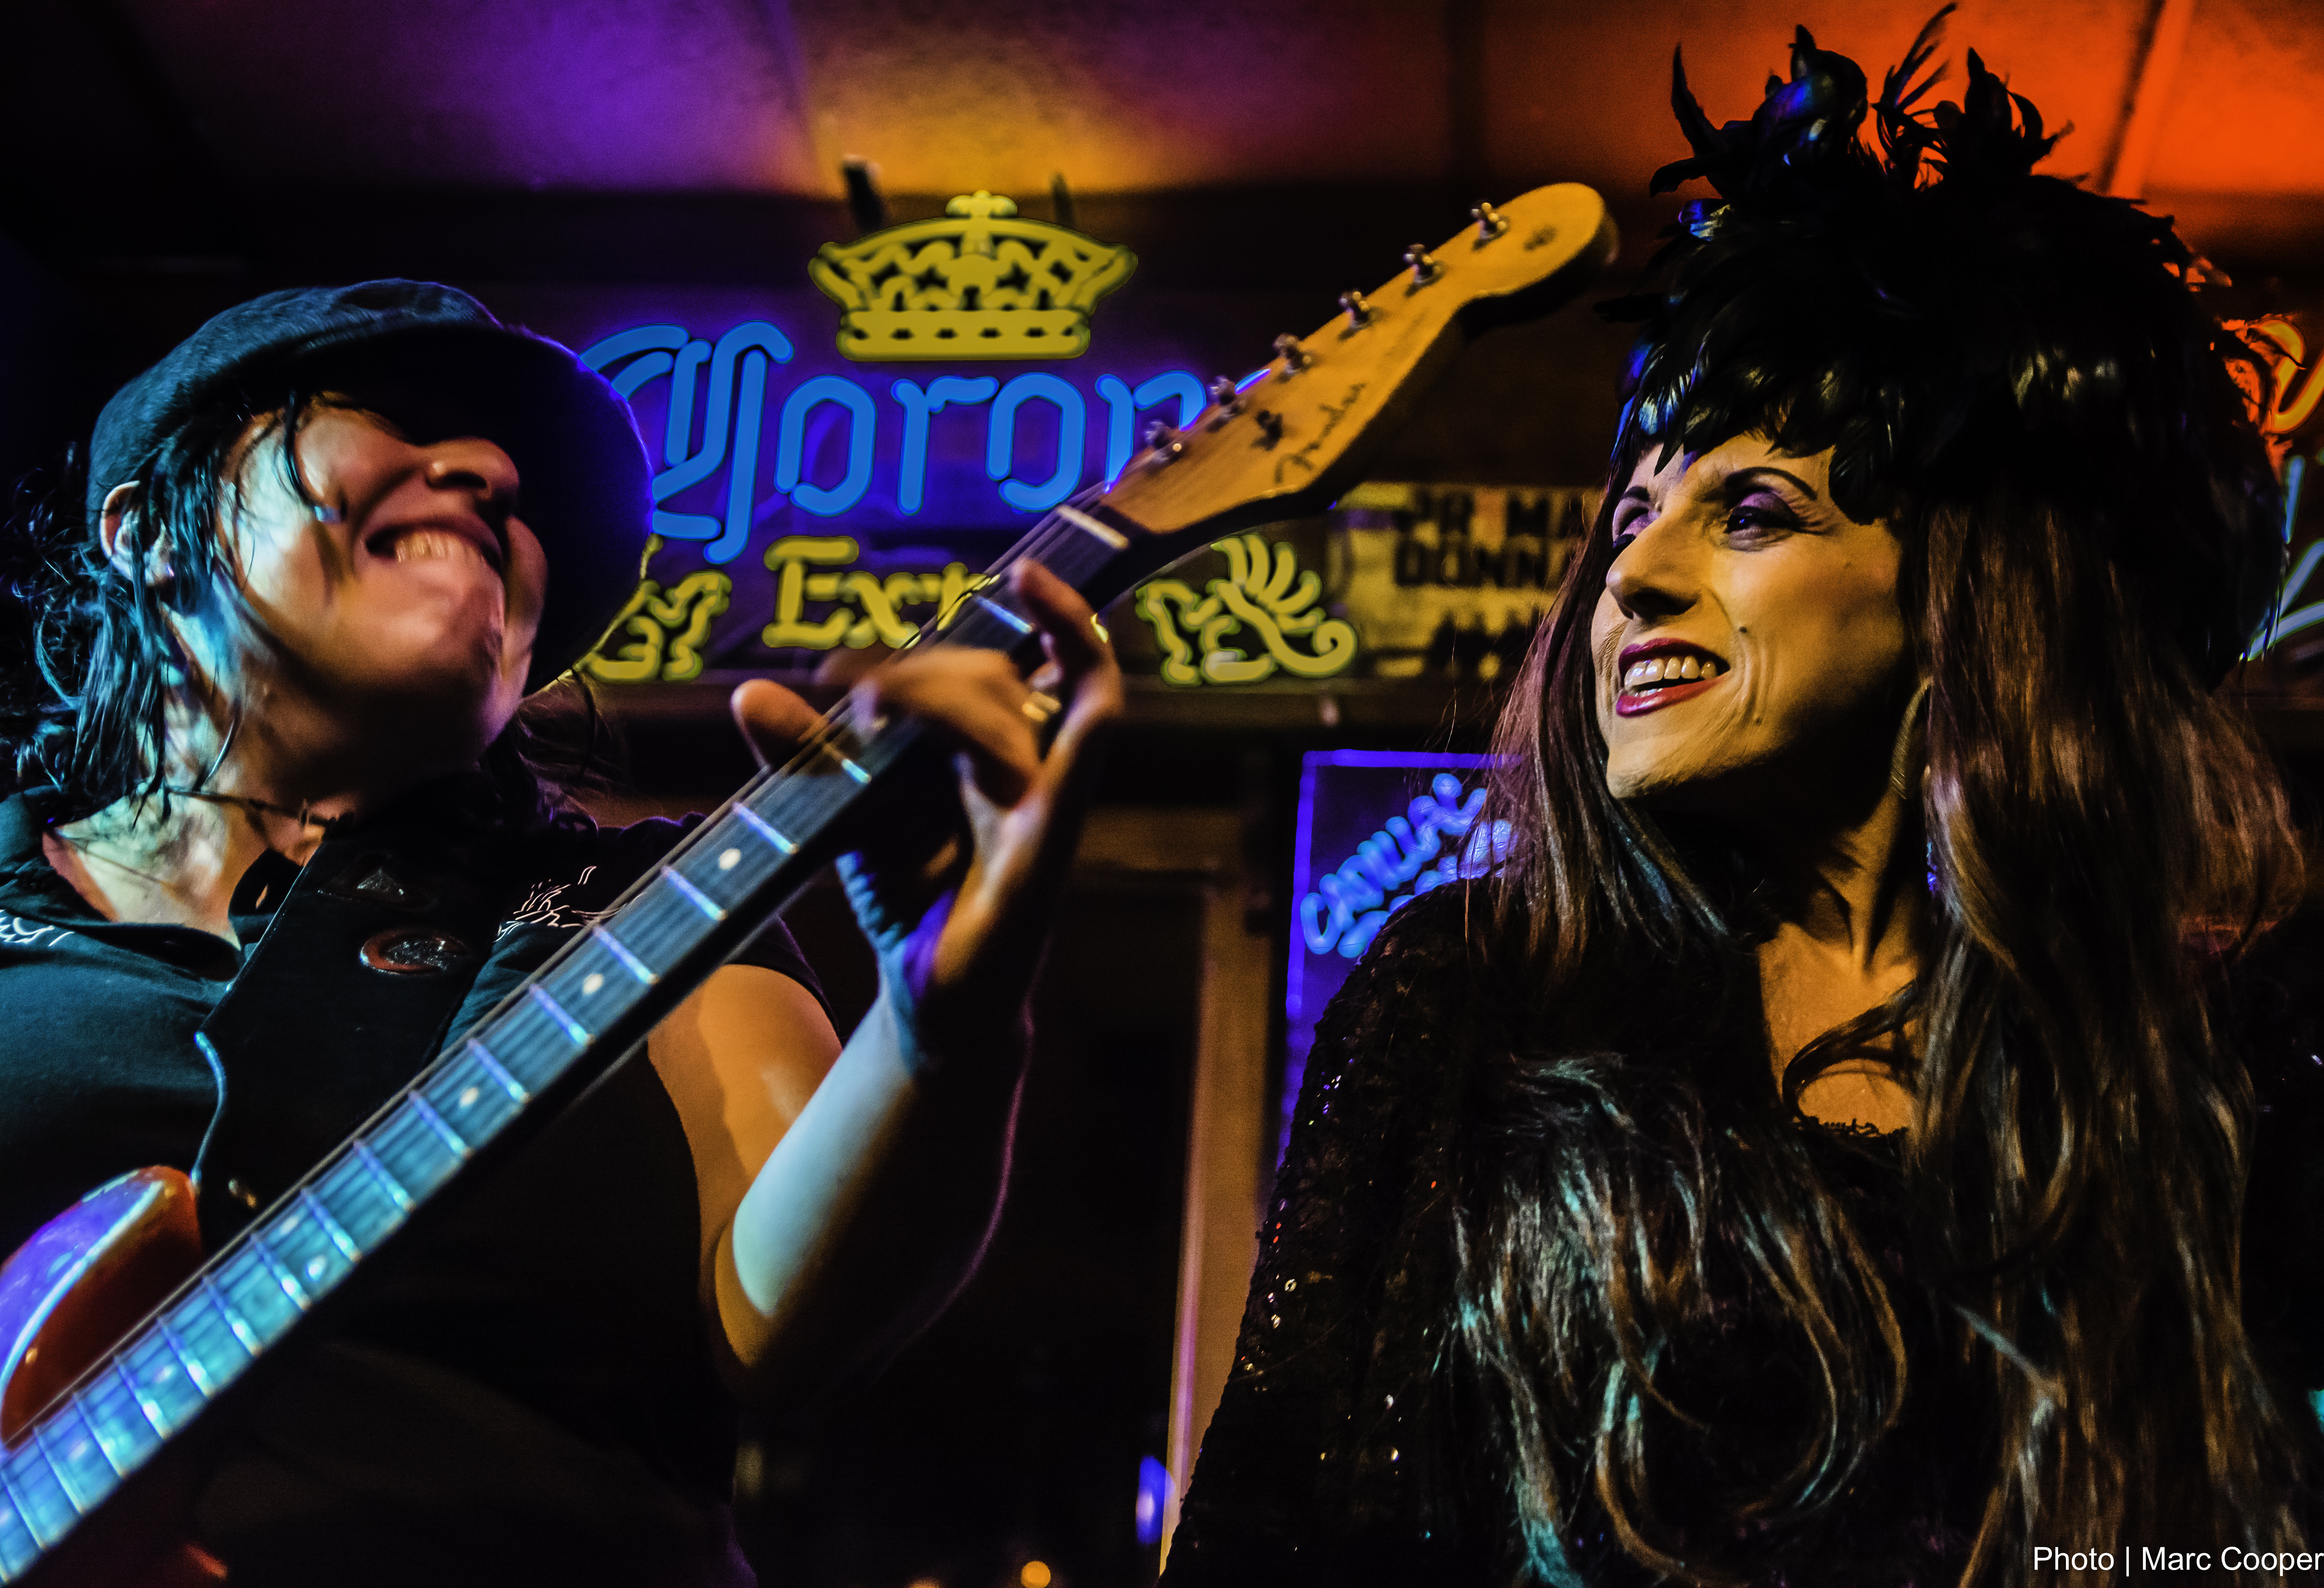
music, night, concert, musician, blues, stage, performance, singing, event, cadillac, guitarist, mauisugarmillsaloon, zack, monday, partycadillac, candyekane, blueswomen, laurachavez, entertainment, nightclub, musical theatre